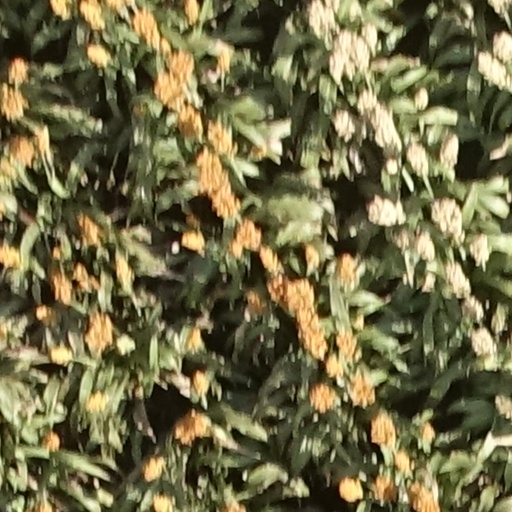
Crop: sorghum